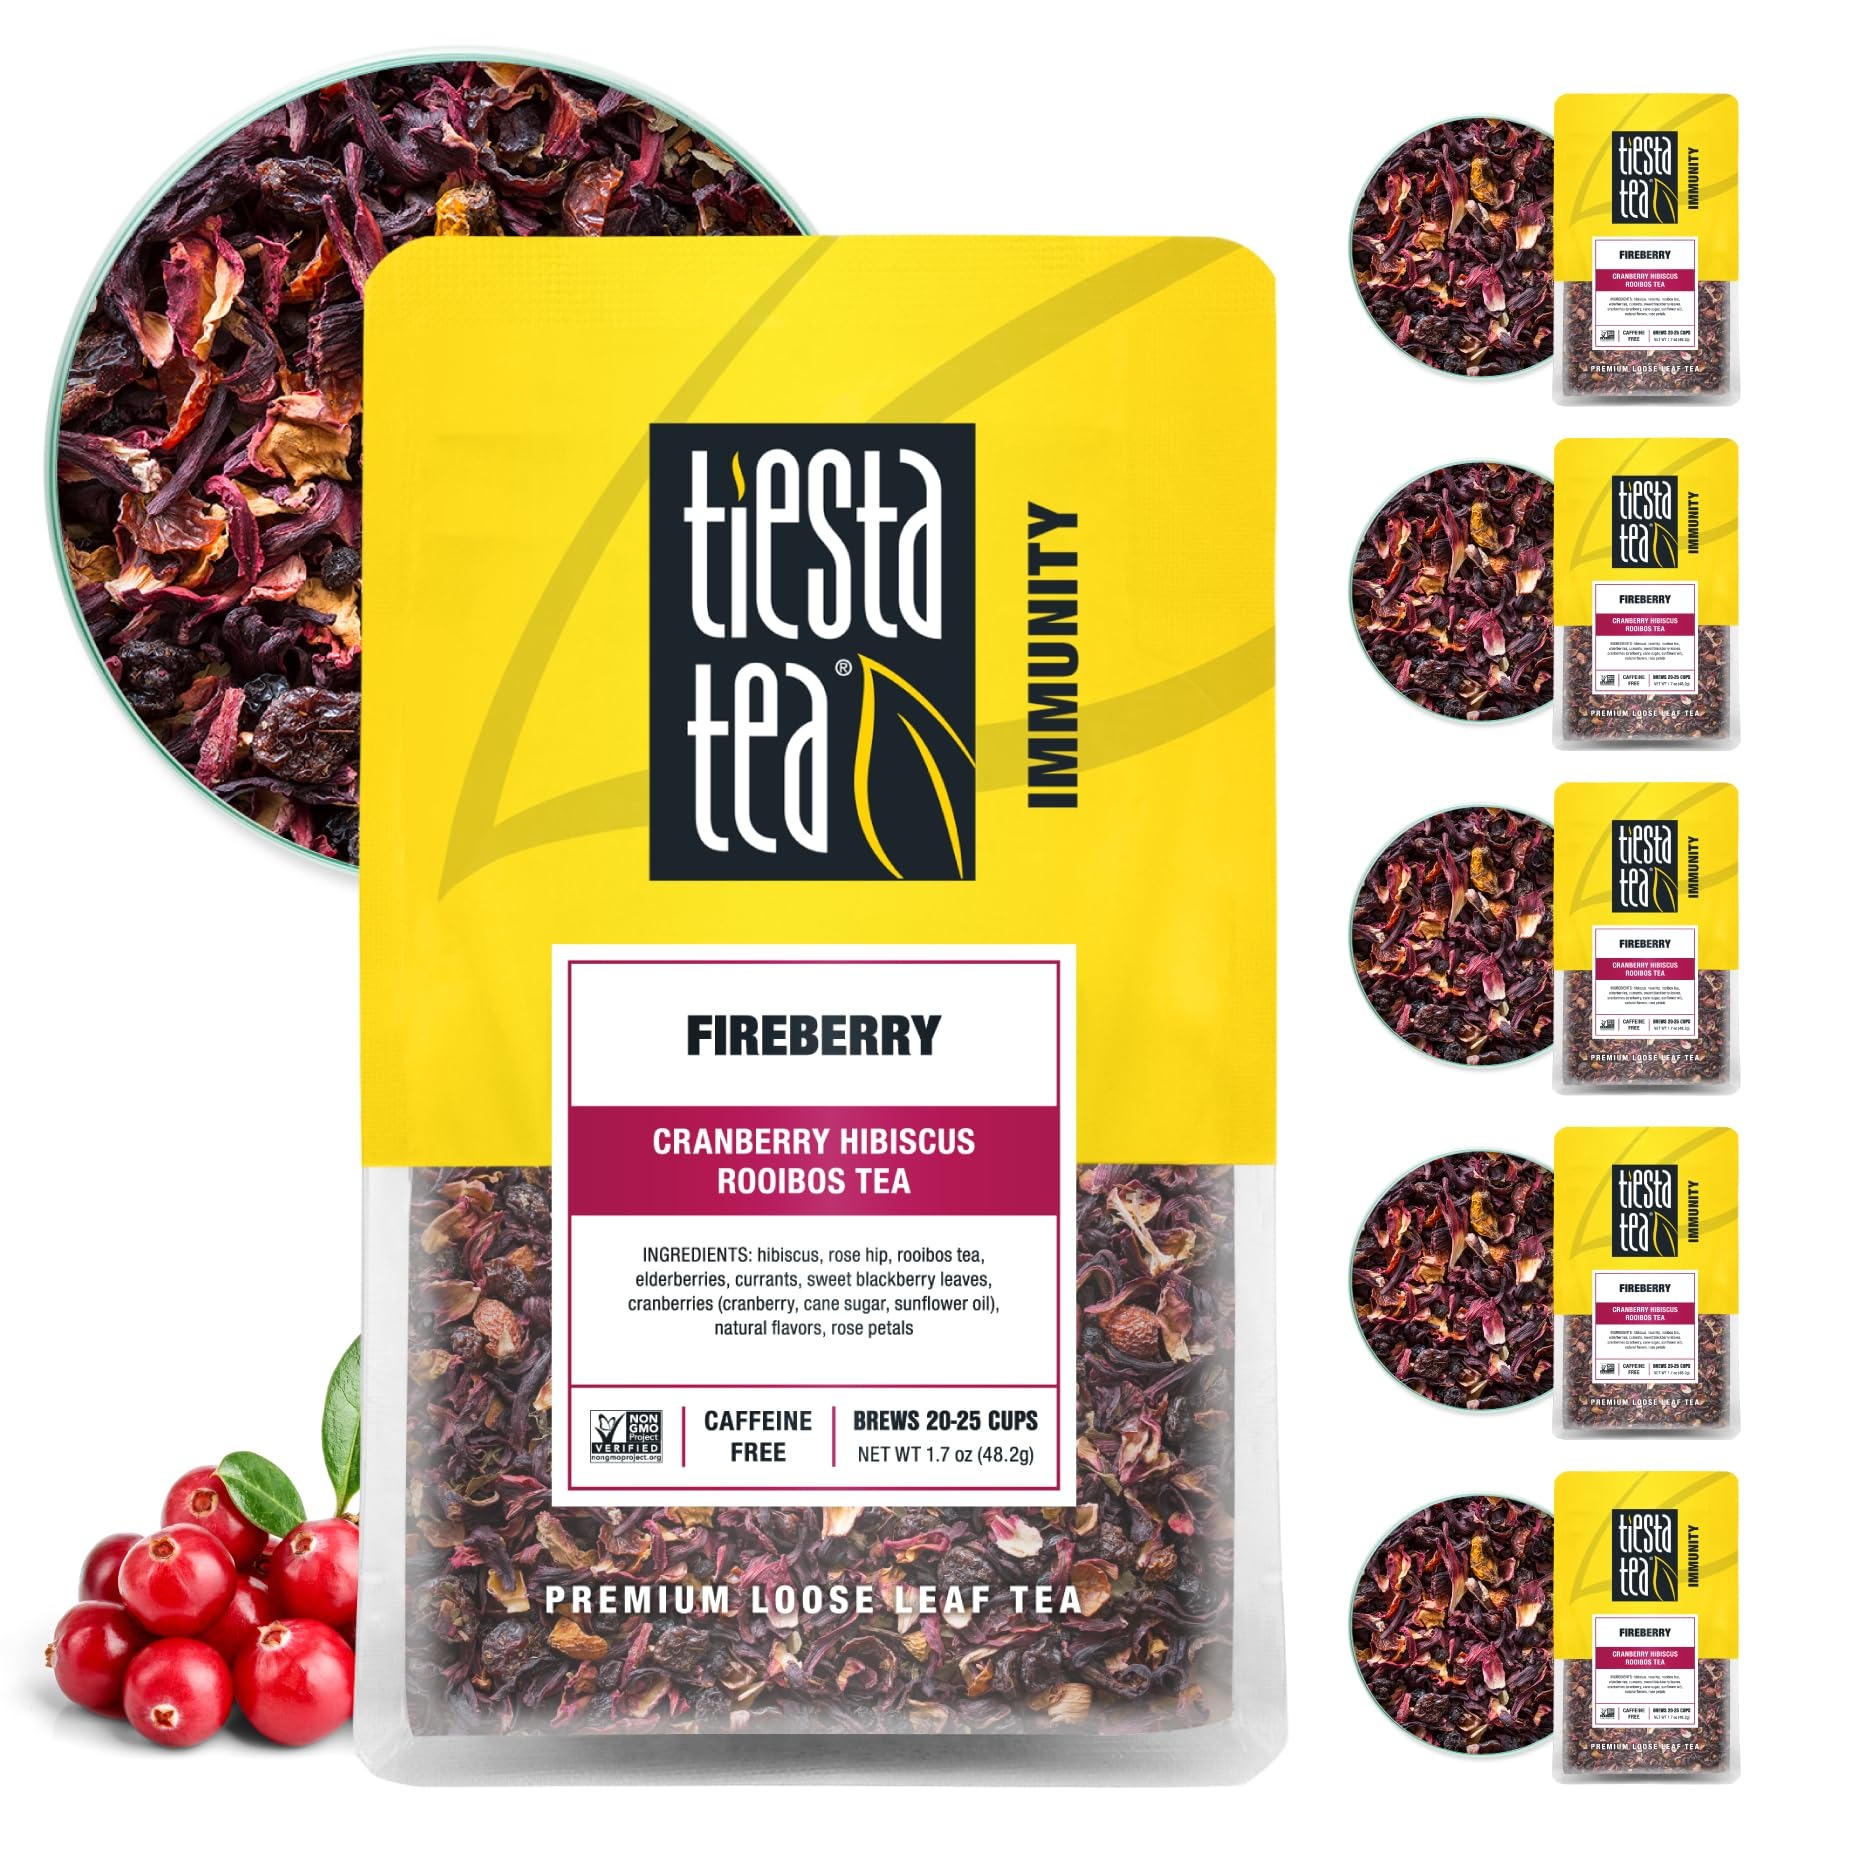
Item Name: Tiesta Tea - Fireberry | Loose Leaf | Cranberry Hibiscus Rooibos Tea | Premium Non-Caffeinated Rooibos Blend | Make Hot or Iced & Brews Up to 25 Cups | 1.7oz Resealable Pouch, Pack of 6
Bullet Point 1: CRANBERRY HIBISCUS ROOIBOS TEA: Indulge in the invigorating fusion of tangy cranberries and vibrant hibiscus flowers, igniting a fiery-red rooibos tea that's bound to fuel your body's defenses. Enjoy it hot or refreshingly iced, and relish the essence of summer with every sip.
Bullet Point 2: PREMIUM LOOSE LEAF TEA BLEND: Elevate your tea ritual with our meticulously crafted premium loose leaf blend. We've carefully sourced the finest natural ingredients, including premium Hibiscus, elderberries, currants, rooibos tea, and sweet blackberry leaves, to awaken your senses. As you bid farewell to disposable tea bags, you'll embrace the opulent richness that's visible in the vibrant tea leaves, aromatic in its scent, and truly savored in each cup.
Bullet Point 3: REUSABLE TEA POUCH FOR TEA LOVERS: Our charming and reusable pouch is the perfect gift for tea enthusiasts. Offering airtight storage, it ensures that your Hibiscus loose leaf tea remains cozy and fresh for 20-25 cups. Not only a functional addition to your tea collection, but it also sits beautifully on your countertop, a testament to your passion for fine teas.
Bullet Point 4: EFFORTLESS BREWING: Enjoy a hassle-free brewing experience with our fiery-red blend. Simply scoop 1.5 tsp of this delightful loose leaf tea blend for every 8 oz of hot water at 208 degrees Fahrenheit. Allow it to steep for 5-7 minutes to release the full spectrum of flavors. Then, savor the moment as you remove the tea leaves and indulge in your perfectly steeped cup. It's the ideal way to appreciate the rich and aromatic notes of our premium blend.
Bullet Point 5: SEASONAL FLAVORS: Tiesta Tea’s loose-leaf blends are crafted to complement the vibrant, sunny days of Spring and Summer. These refreshing and aromatic flavors are perfect for sipping on warm afternoons, whether you’re unwinding at home or enjoying time outdoors with friends.
Value: 10.2
Unit: Ounce

Price: 45